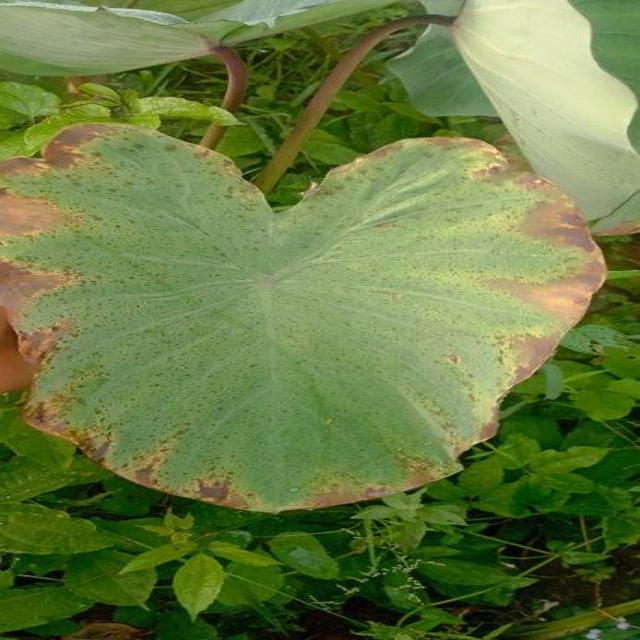
Label: Late_Blight